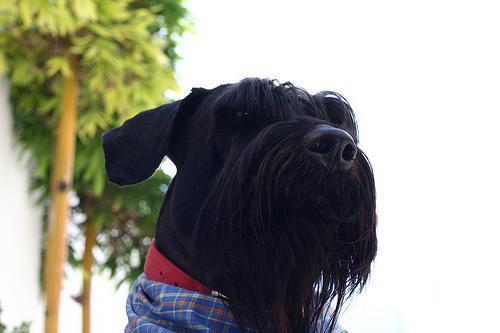
giant_schnauzer